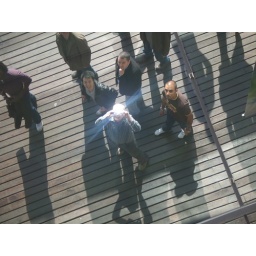
the boys reflected from the shiny roof at shopping complex in barcelona